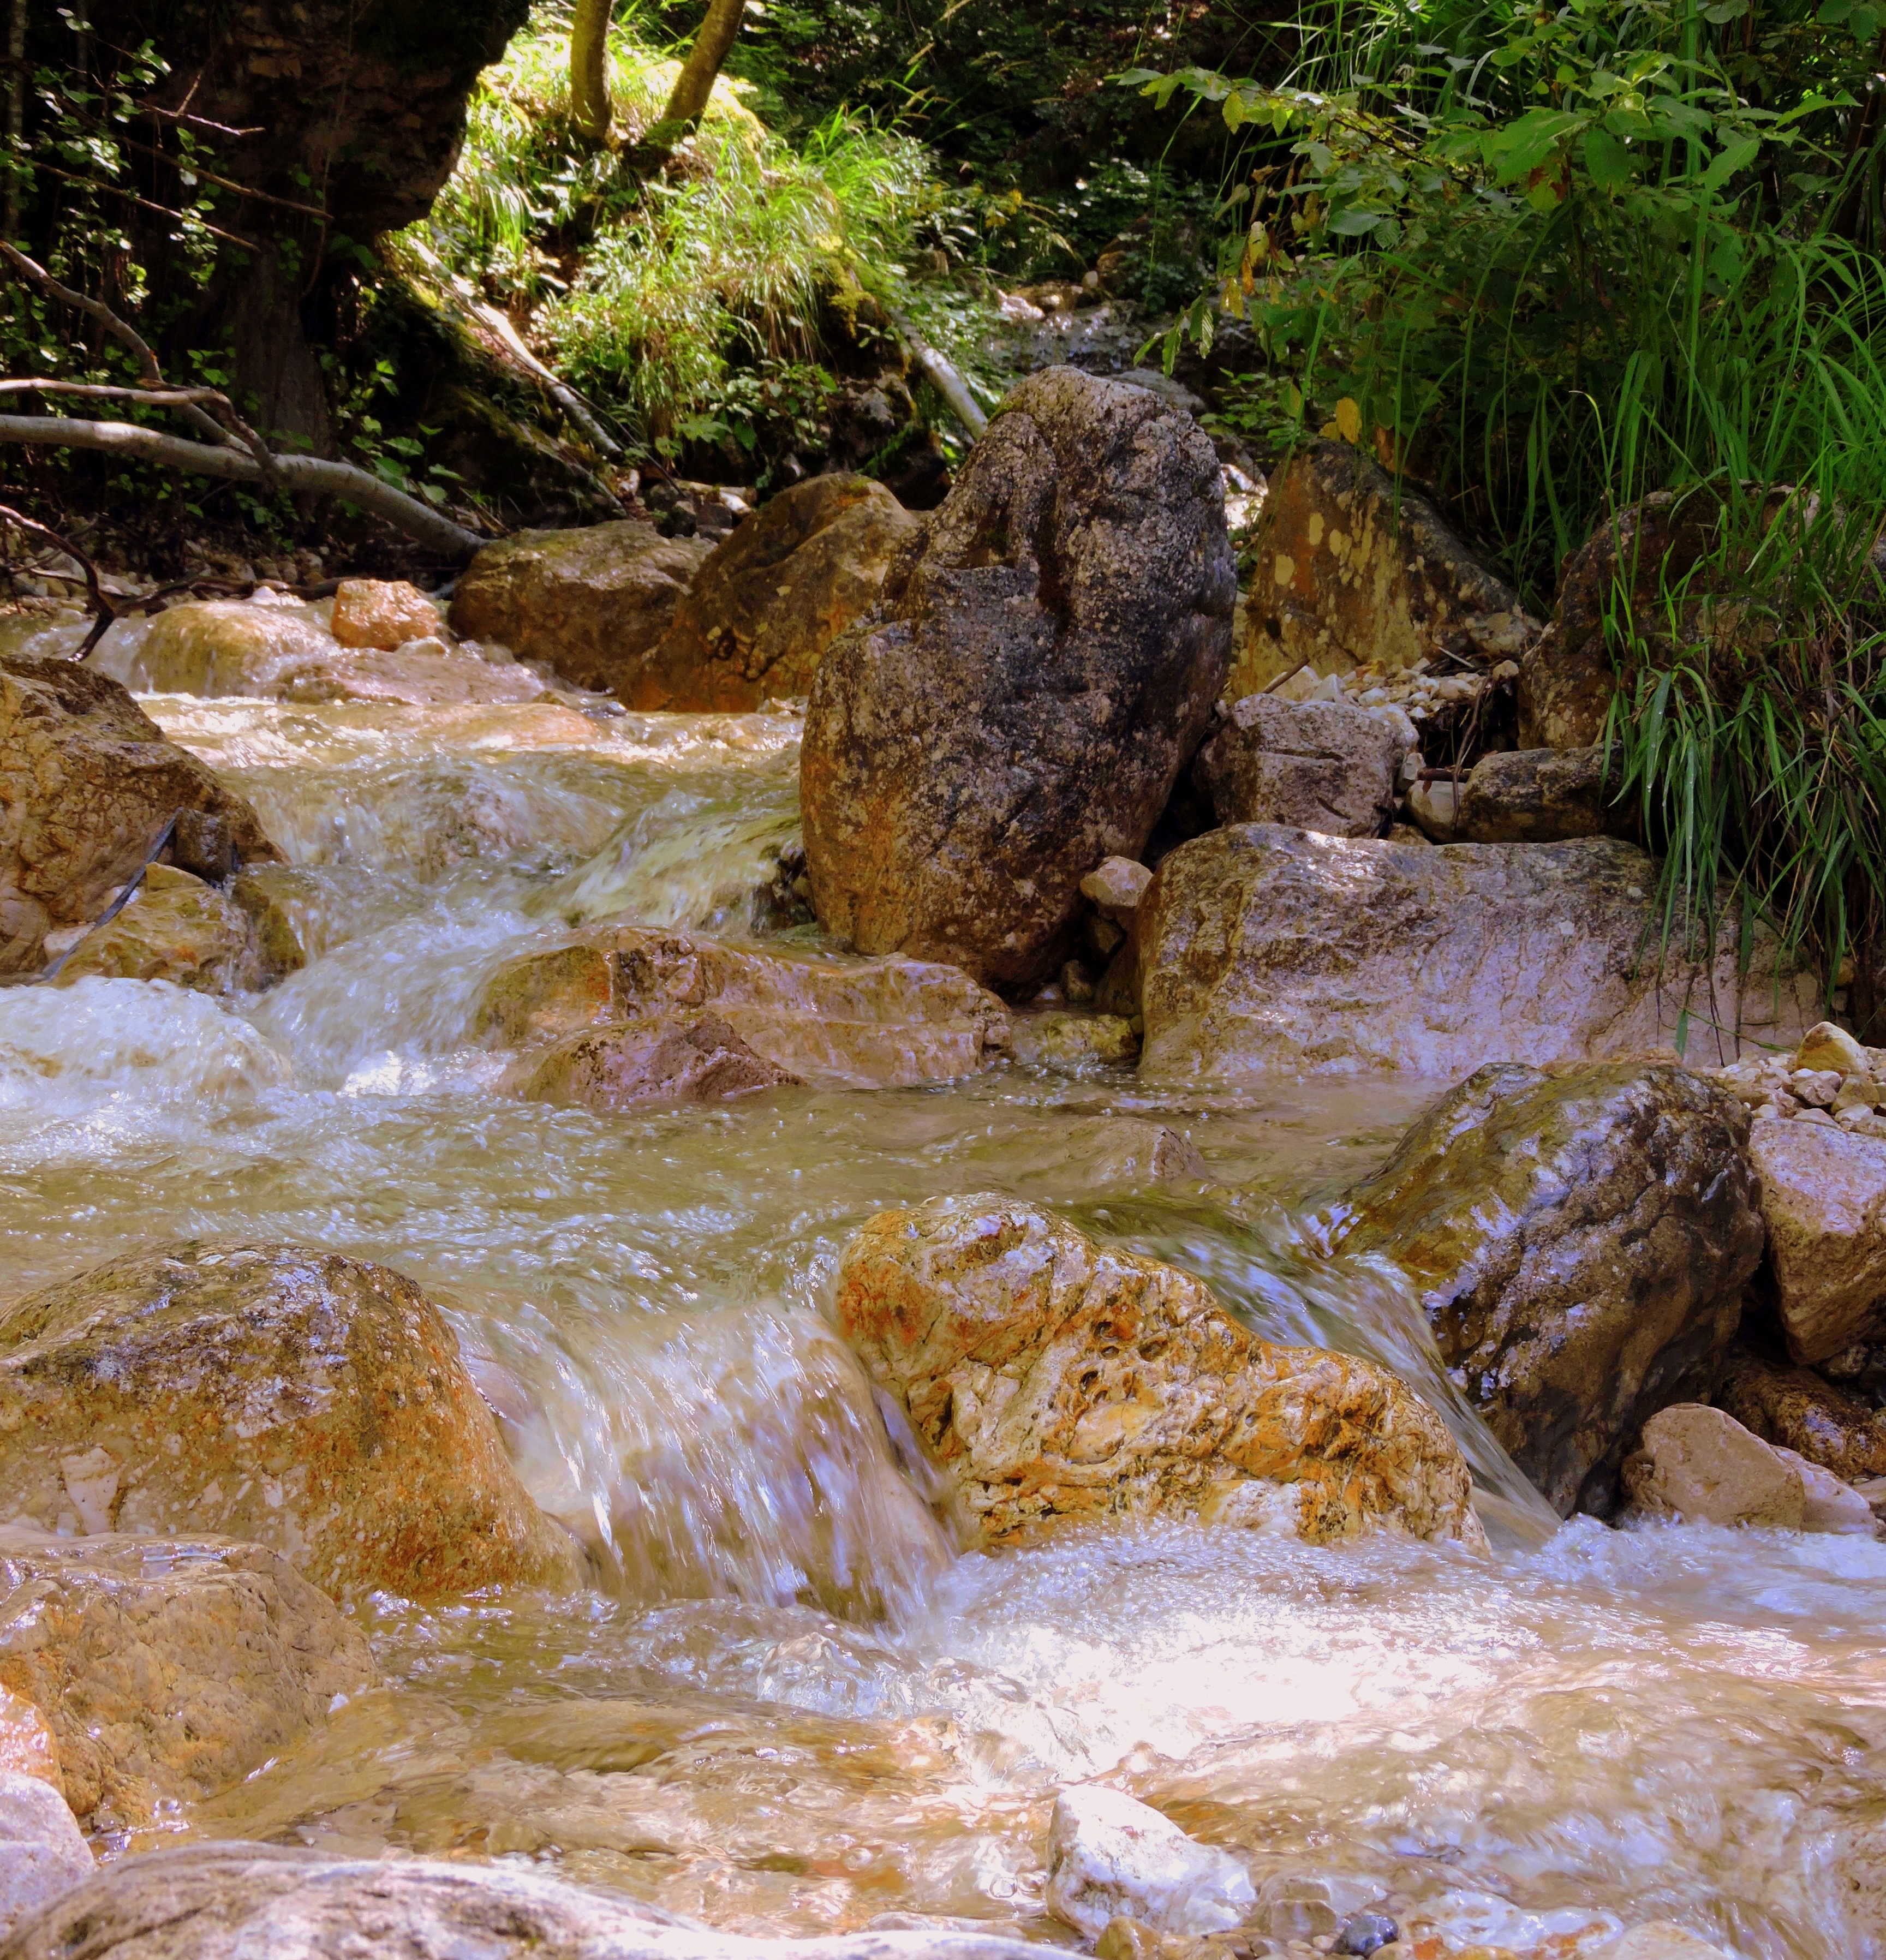
water, nature, rock, waterfall, creek, wilderness, river, stone, clear, stream, autumn, fresh, rapid, body of water, source, boulder, torrent, water feature, watercourse, wadi